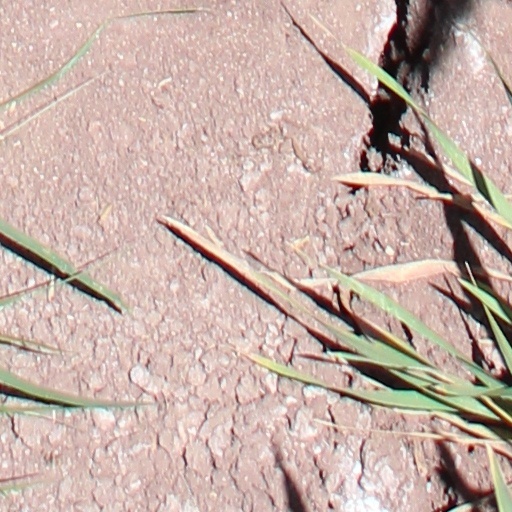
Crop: wheat